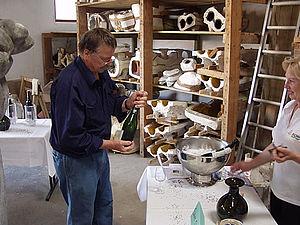
Eberhard Linke, né le 13 février 1937 à Lauban, est un sculpteur et médailleur allemand.